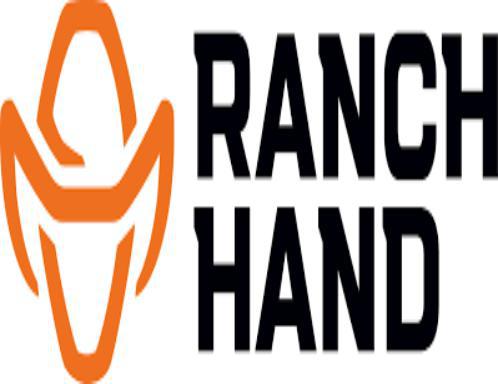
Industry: Transportation